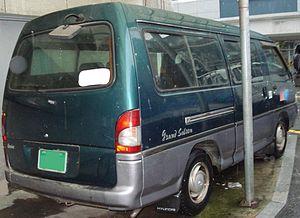
Le Mitsubishi Delica est une automobile produite par le constructeur Mitsubishi sous cinq générations depuis 1967. De 1967 à 2007, elle a été une camionnette. La cinquième mouture de 2007 est devenue un monospace.